2000s in Algeria

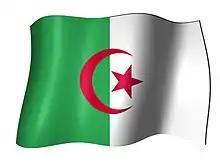
The Algerian Flag

The 2000s in Algeria emerged from the 'Black Decade' of the 1990s. The 'Black Decade' was characterised by a civil war beginning in 1991 and ending at the beginning of the following decade in 2002. President Abdelaziz Bouteflika, who is accredited with ending the civil war, continued to be in power throughout the 2000s following his election in 1999. Despite being in power for 20 years and being Algeria's longest running president, Bouteflika's politics have been widely opposed and contested, with accusations from the BBC “of widespread corruption and state repression”. In April 2019 Bouteflika officially resigned from his position as president after months of public protest and loss of the army's support. The 82 Year old President was widely considered unfit for the role after experiencing a stroke in 2013. His resignation was reported by the BBC to have been met with "huge celebrations".